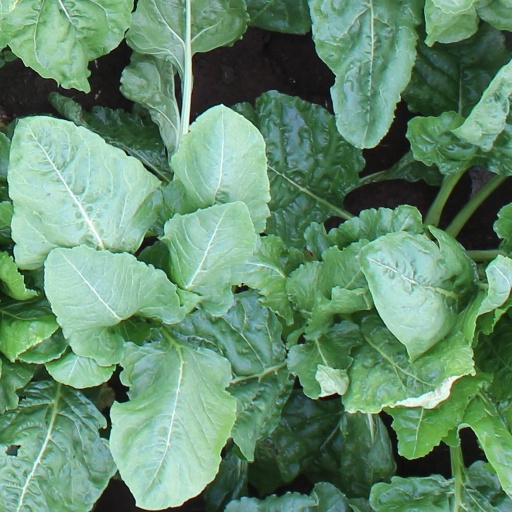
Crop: sugar beet